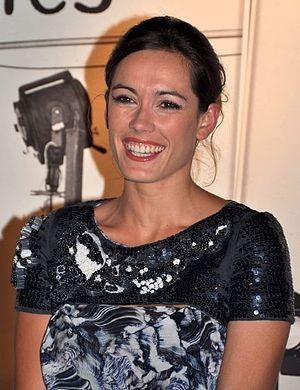
Leslie Coutterand à la cérémonie des prix Lumières
Leslie Coutterand, née le 20 octobre 1984 est une actrice, réalisatrice et mannequin française.